Oxyselenide

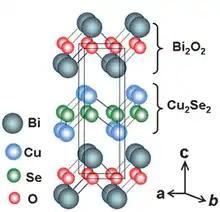
Figure 1: Crystal structure of the BiCuSeO with a layered ZrSiCuAs structure

Oxyselenides are a group of chemical compounds that contain oxygen and selenium atoms (Figure 1). Oxyselenides can form a wide range of structures in compounds containing various transition metals, and thus can exhibit a wide range of properties. Most importantly, oxyselenides have a wide range of thermal conductivity, which can be controlled with changes in temperature in order to adjust their thermoelectric performance. Current research on oxyselenides indicates their potential for significant application in electronic materials.